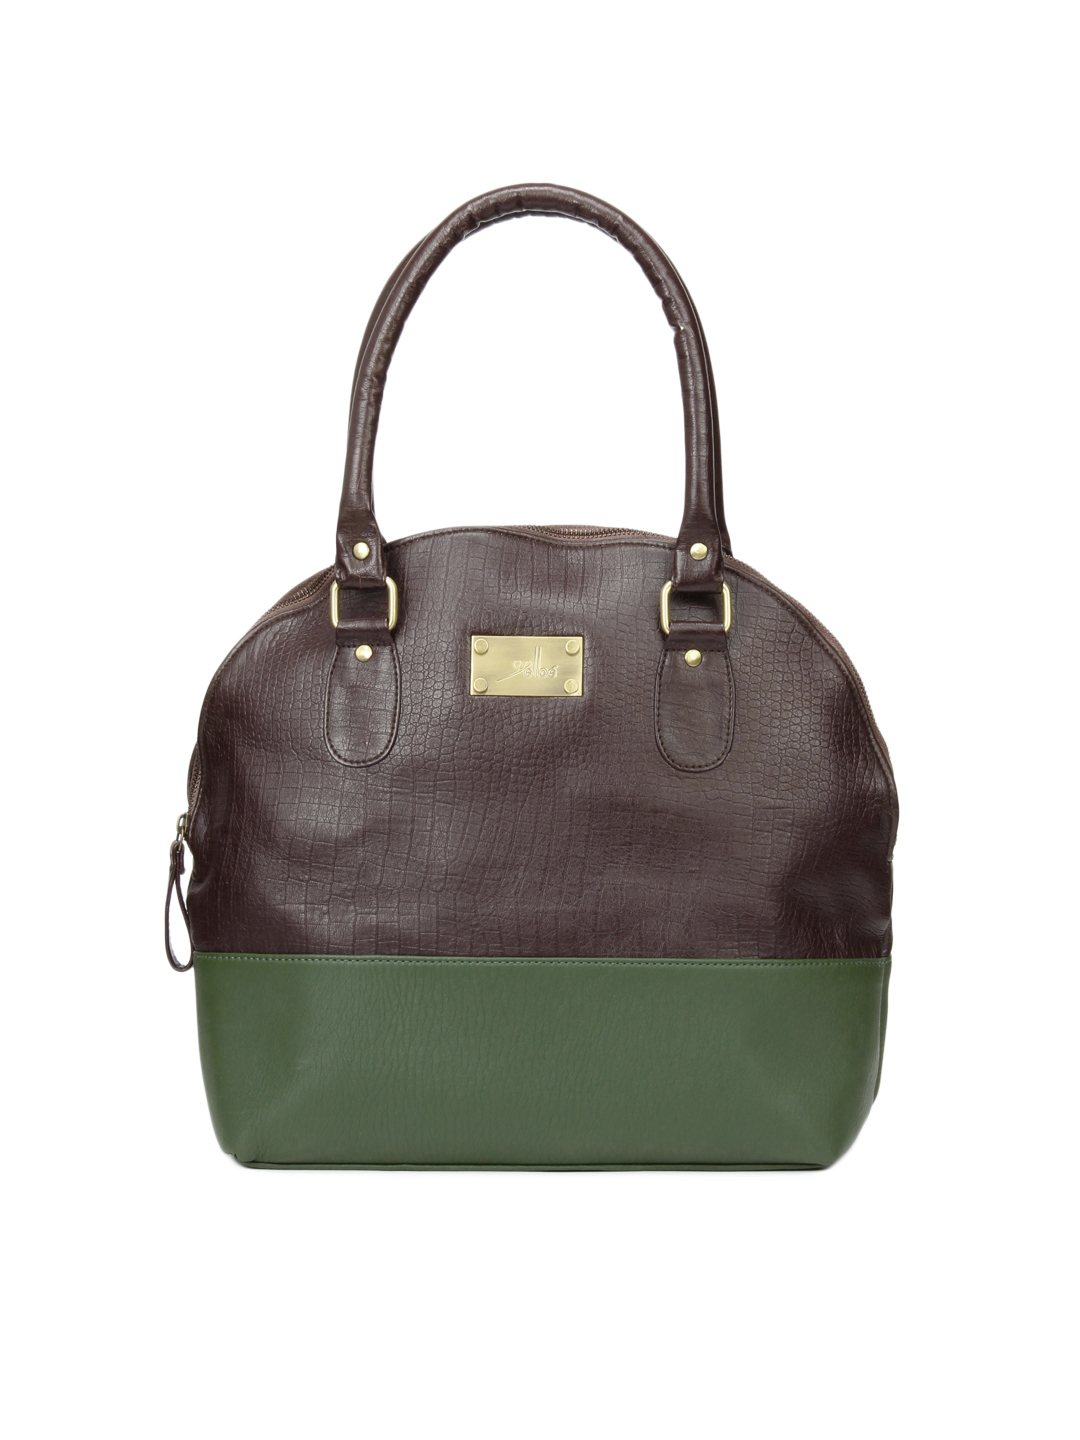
Yelloe Brown New level of utility Handbag
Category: Accessories / Bags / Handbags
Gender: Women
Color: Brown
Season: Summer 2012
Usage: Casual